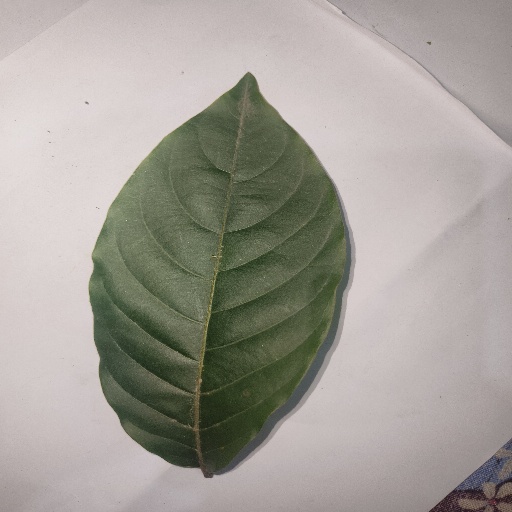
Species: HariTaki
Leaf condition: Healthy Leaf